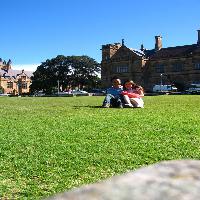
Weather: sun or clear